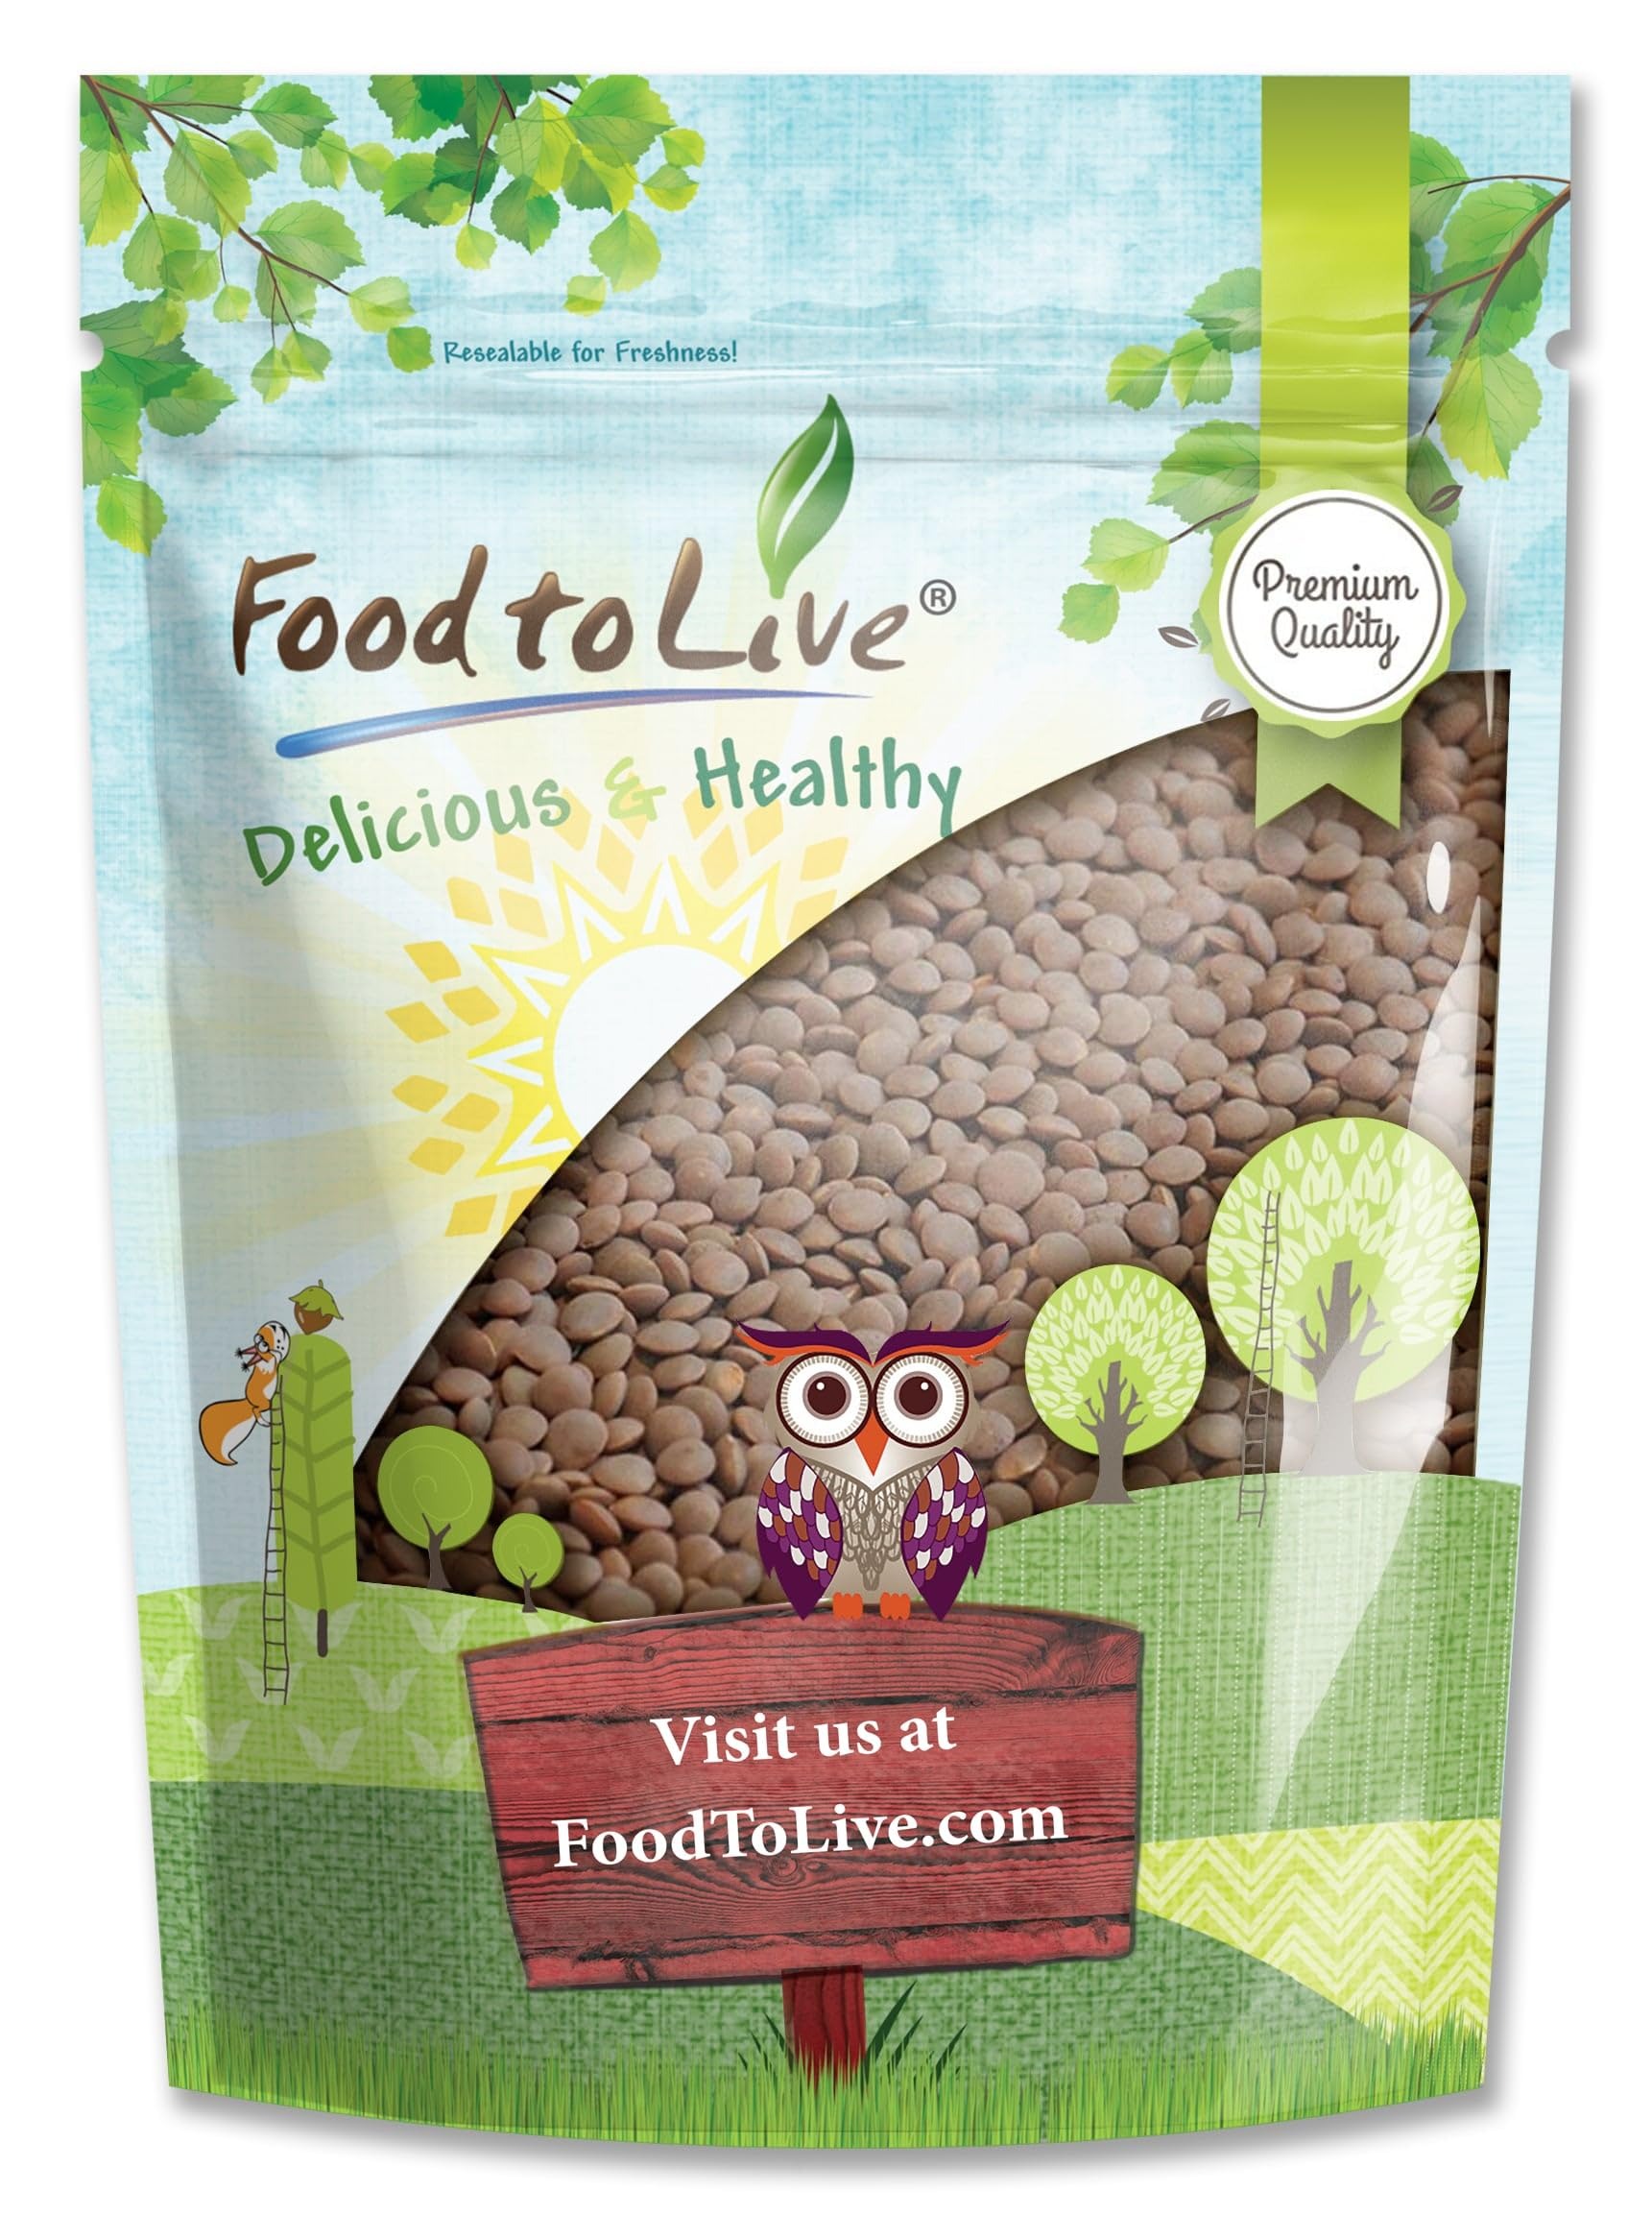
Item Name: Food to Live - Whole Red Lentils, 1 Pound - Dry Raw Beans, Sproutable, Vegan, Kosher, Bulk. Easy to Cook. Good Source of Folate, Fiber, and Protein
Bullet Point 1: ✔️ PROTEIN-RICH PLANT FOOD: A cup of lentils has 18g of protein & the same amount of fiber.
Bullet Point 2: ✔️ GLUTEN-FREE PRODUCT: Food to Live Lentils are free of gluten and toxins.
Bullet Point 3: ✔️ EASY TO COOK: Lentils don't require soaking and you can cook them in 30 minutes or less.
Bullet Point 4: ✔️ DELICIOUS AND NUTRITIOUS: Our Lentils are rich in iron, B vitamins, zinc, and other minerals.
Product Description: The lentil is a plant in the fabaceous family. It is cultivated in order to obtain seeds of a lens shape that grow in its seed pods. A plant can reach 40 cm in height. There are about 10 major varieties of lentils. Although they are all similar in taste, they differ in color, and also have various useful properties. Like other varieties, whole red lentils have a pleasant nutty flavor. Their unusually bright color adds an eye-pleasing decorative element to dishes. It is used to make delicious soups, purees, vegetable stews, salads, and casseroles. Whole red lentils are one of the cleanest and safest products. They contain a large amount of natural proteins, which are especially important for vegetarians and non-meat eaters. Nutritional info: Vitamins A, B, C and E High in Calcium, Iron, Niacin All Essential Amino Acids Protein: 25% Cooking Tips Lentils have a mild, earthy flavor and stand up well to assertive herbs and spices. To boil lentils, use three cups of liquid for each cup of lentils. Lentils placed in already boiling water will be easier to digest than those that were brought to a boil with the water. When the water returns to a boil, turn down the heat to simmer and cover. Red lentils usually require only 20 minutes cooking. If you add a bit of oil to cooking water and do not cook to mush, the lentils will be loose and fluffy.
Value: 16.0
Unit: Ounce

Price: 13.5